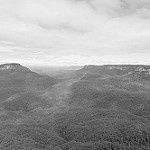
Label: B & W